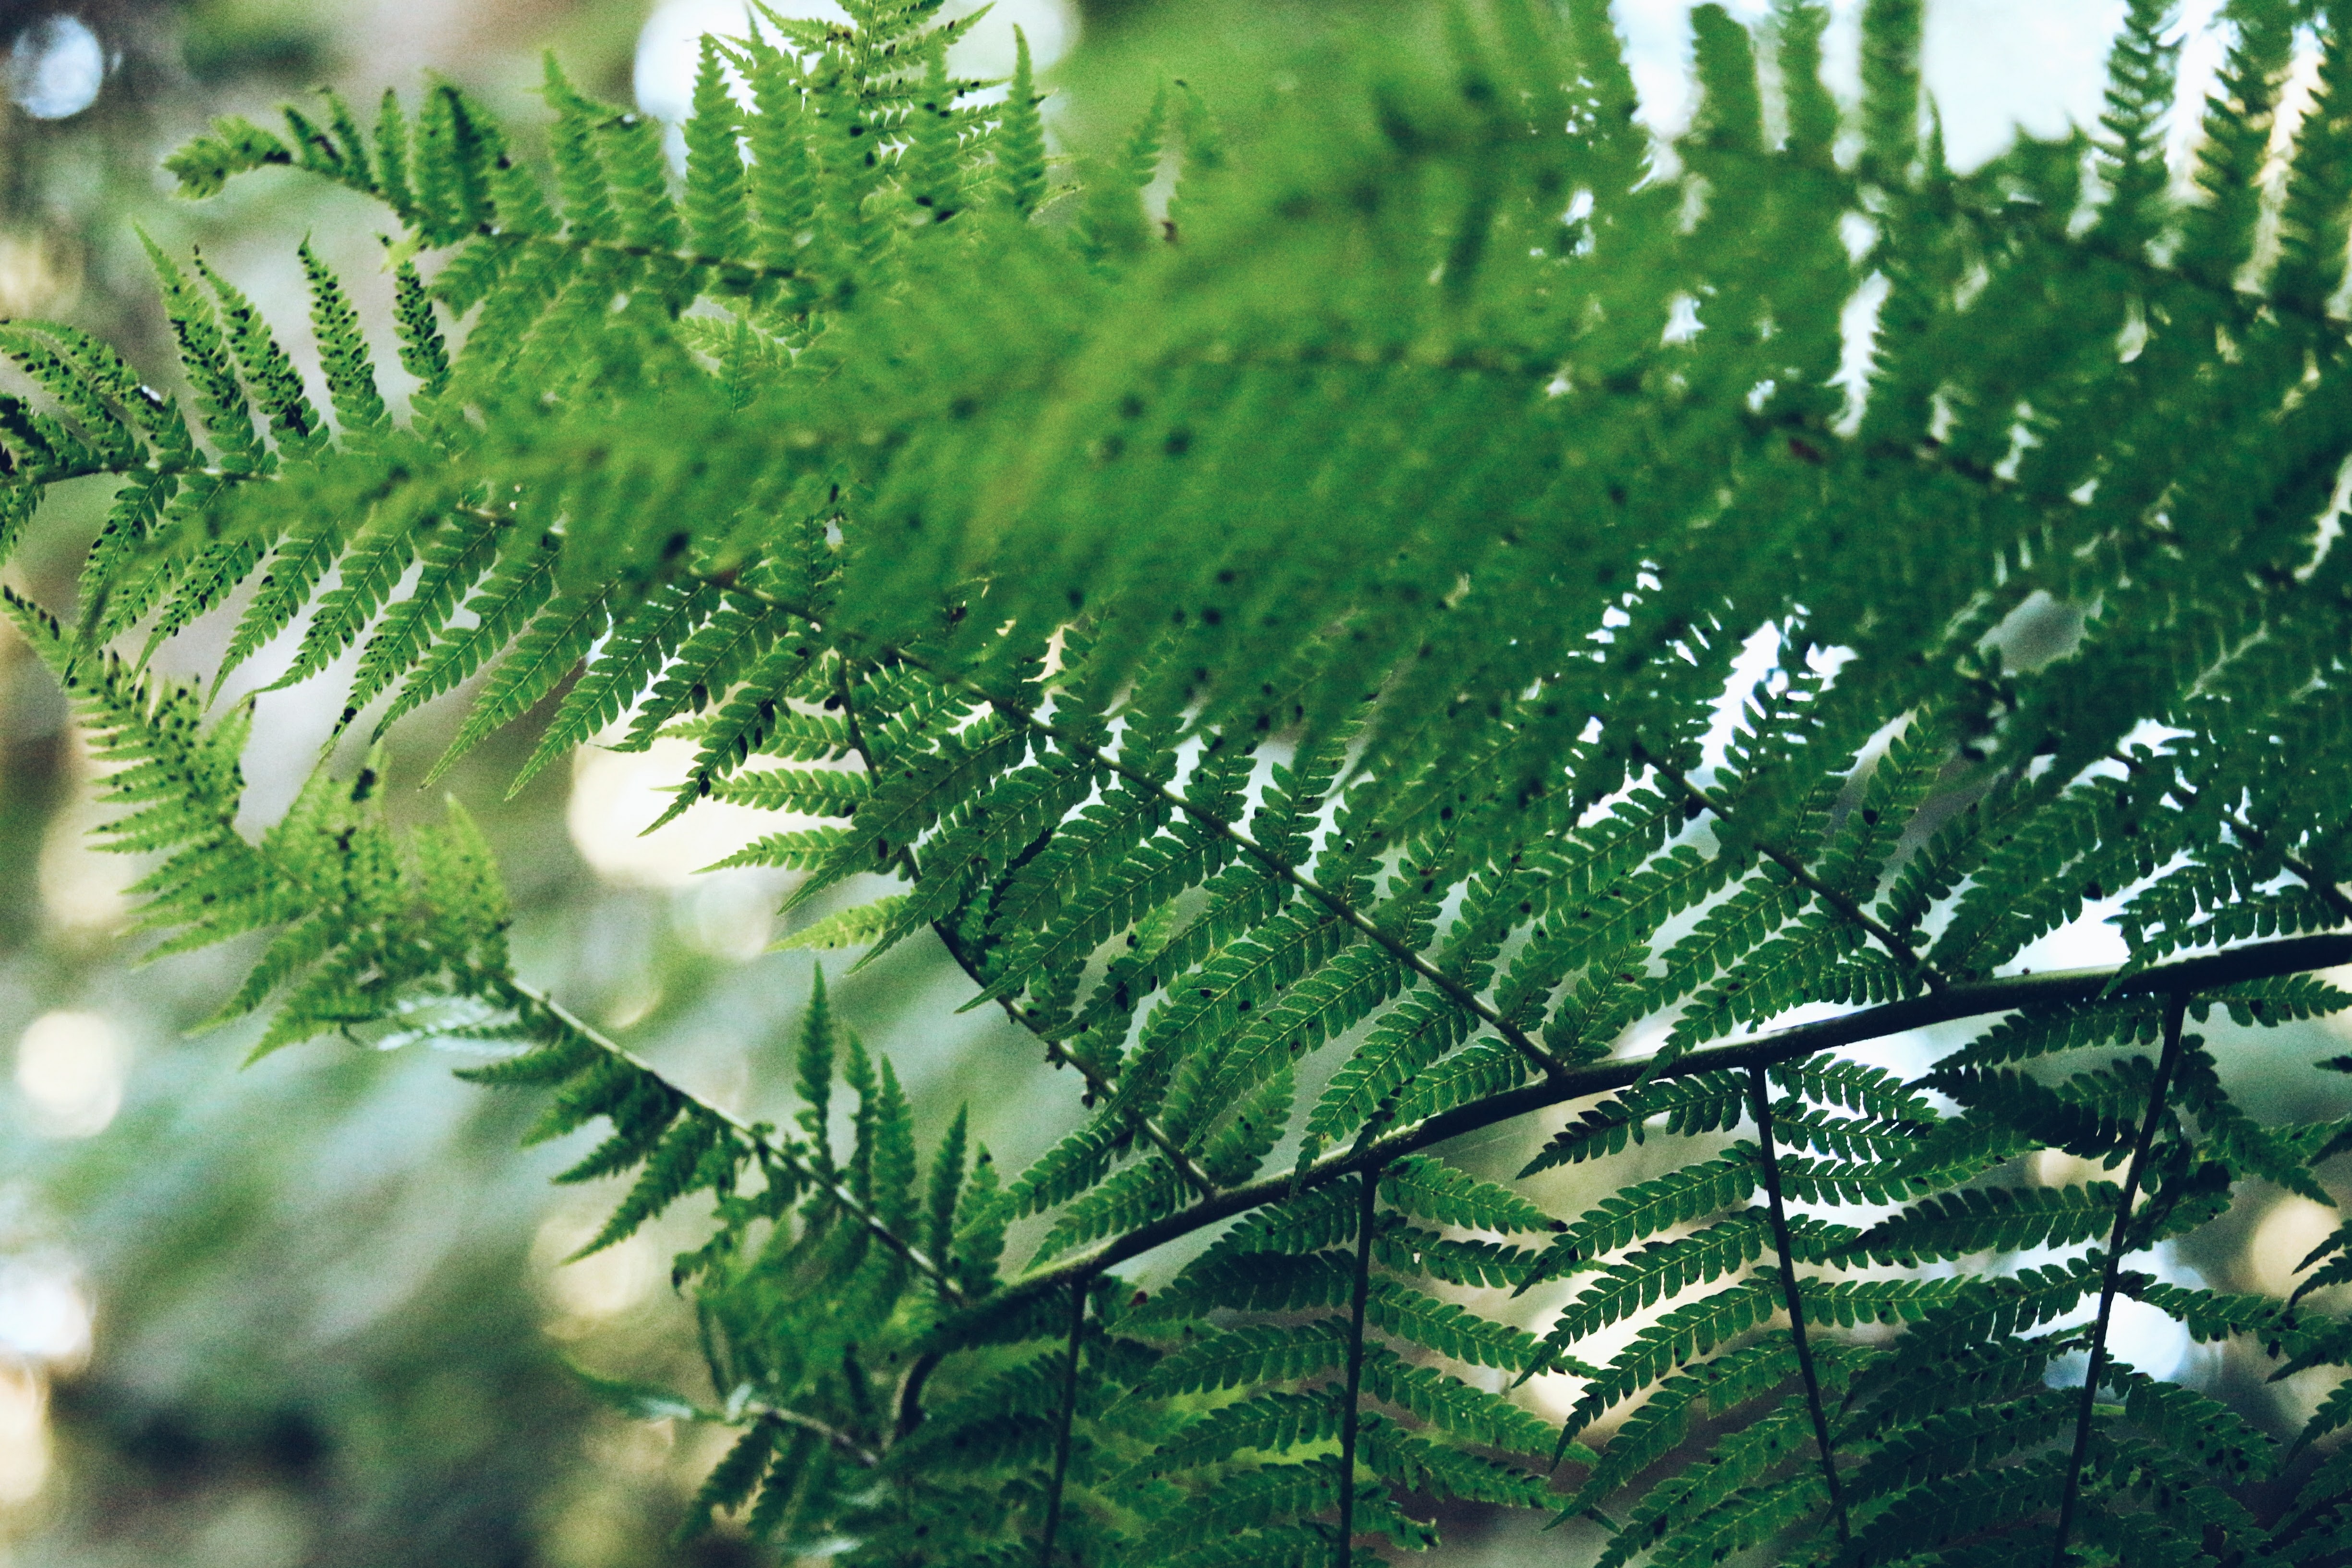
tree, nature, branch, plant, leaf, flower, green, botany, fir, flora, fern, vegetation, plant stem, woody plant, land plant, ferns and horsetails, vascular plant, ostrich fern